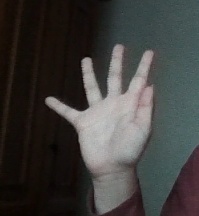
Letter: sheen